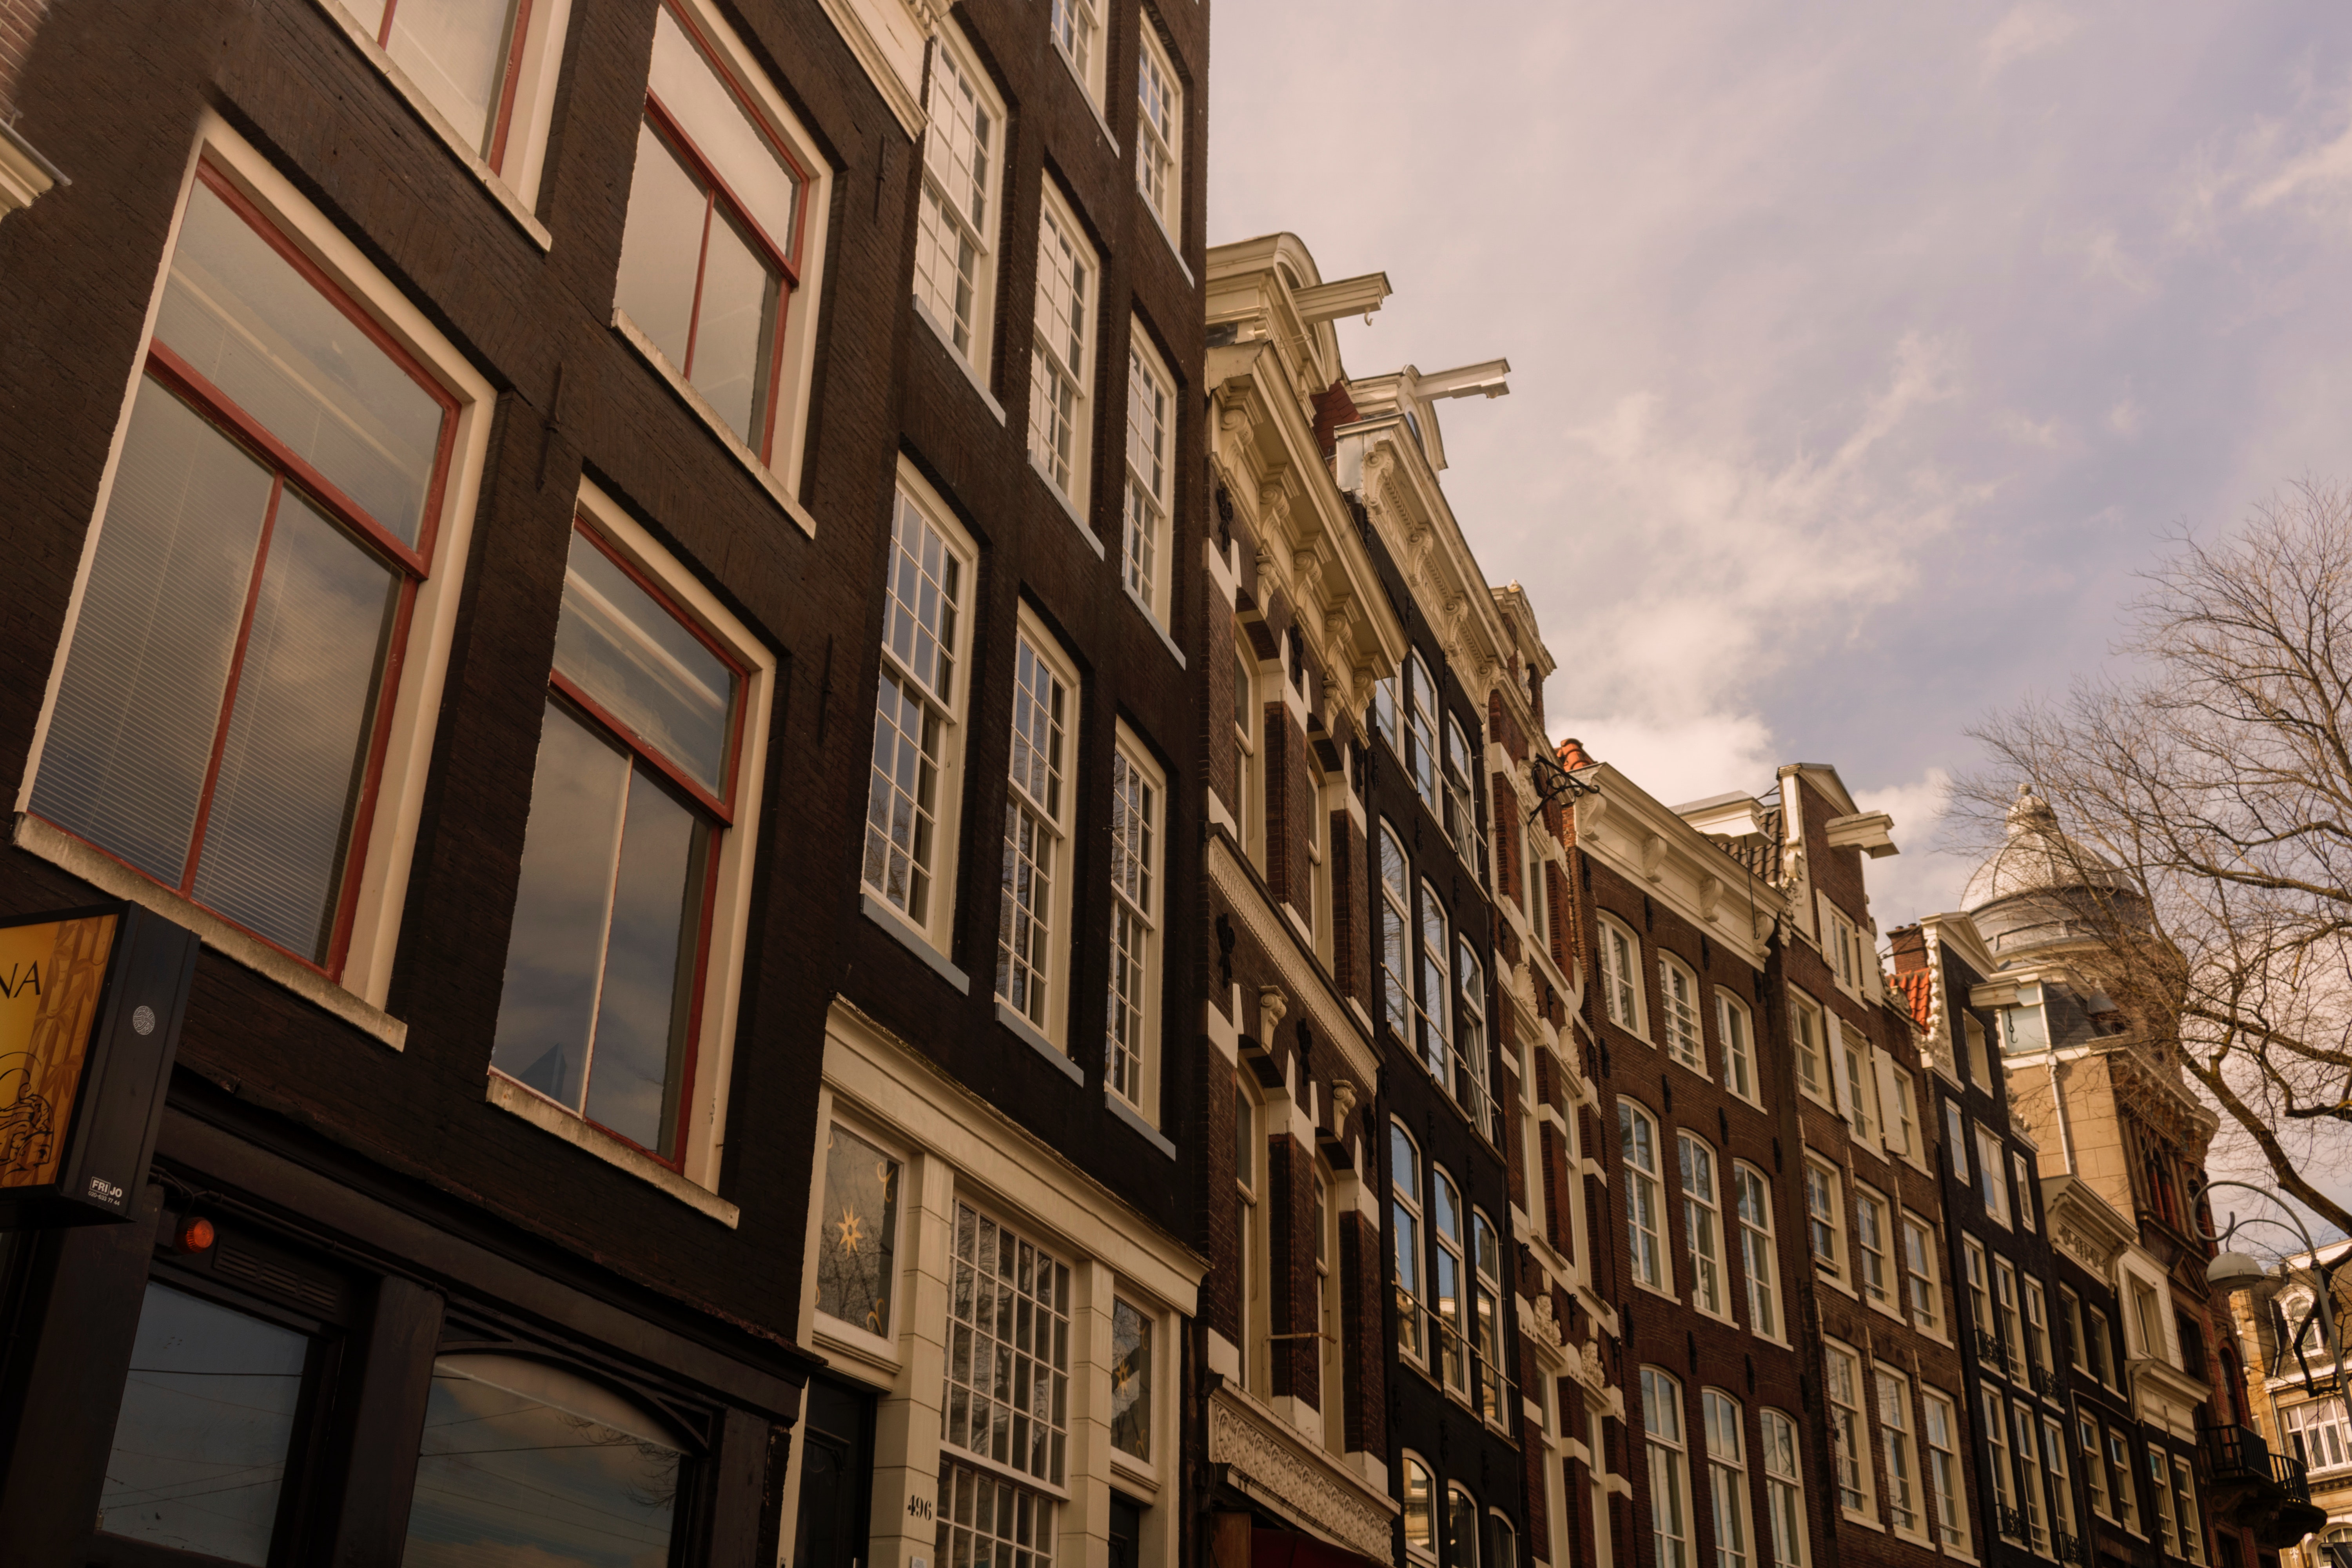
urban area, architecture, daytime, building, neighbourhood, sky, town, facade, human settlement, city, apartment, house, street, residential area, mixed use, tree, metropolitan area, window, infrastructure, sunlight, metropolis, Material property, real estate, home, plant, downtown, reflection, road